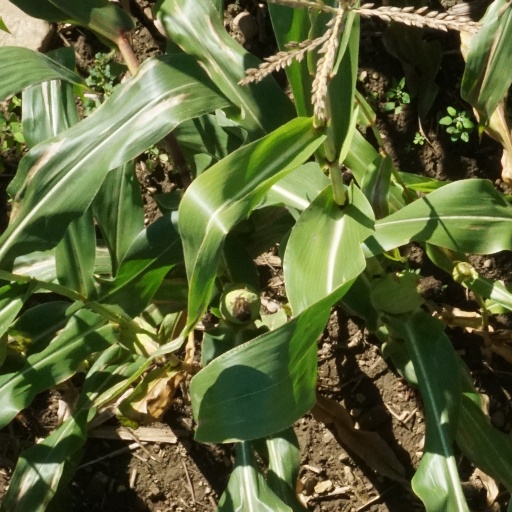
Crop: maize; corn